William Matthew Byrne Sr.

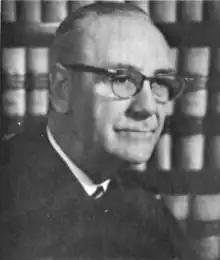

William Matthew Byrne Sr. (July 10, 1896 – March 9, 1974) was a United States district judge of the United States District Court for the Southern District of California.